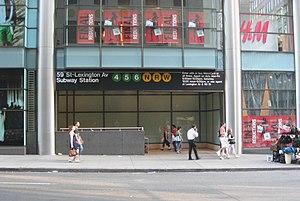
Lexington Avenue / 59th Street est une station souterraine du métro de New York située à la frontière des quartiers de Midtown et de l'Upper East Side à Manhattan. Elle est située sur deux lignes, l'IRT Lexington Avenue Line et la BMT Broadway Line issues respectivement des réseaux des anciennes Interborough Rapid Transit Company et Brooklyn-Manhattan Transit Corporation. Sur la base de la fréquentation, la station figurait au 8ᵉ rang sur 421 en 2012.